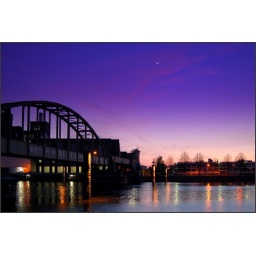
Railway bridge over the river Maas.